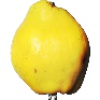
Label: Quince 1